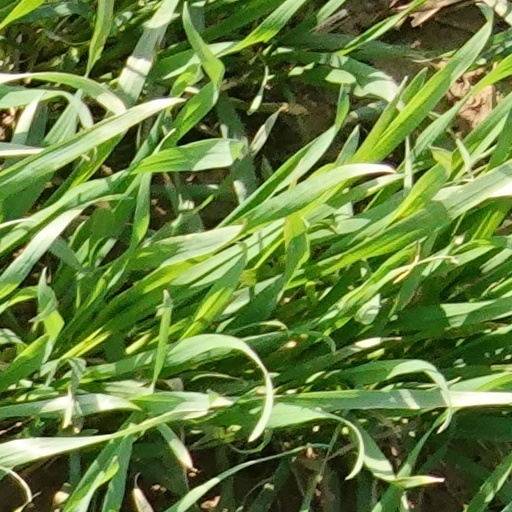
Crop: wheat